Daws Heath

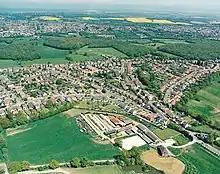
Aerial view of Daws Heath estate and the woods beyond.

Daws Heath contains a large area of woodland in eastern Thundersley, part of Castle Point near Southend-on-Sea in Essex, England. It is traversed by the Daws Heath Road and St Michael's Road. Daws Heath provides a semi-rural escape for local towns and villages and their residents as they walk, cycle or drive out of Castle Point, as Daws Heath Road has fields and woodland on both sides of the road with a small scattering of houses. Going down Daws Heath Road it is not uncommon to see rare-breed cattle, sheep and horses. Daws Heath is surrounded by Greenbelt and Woodland which are a buffer to stop the local villages merging by development.